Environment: real
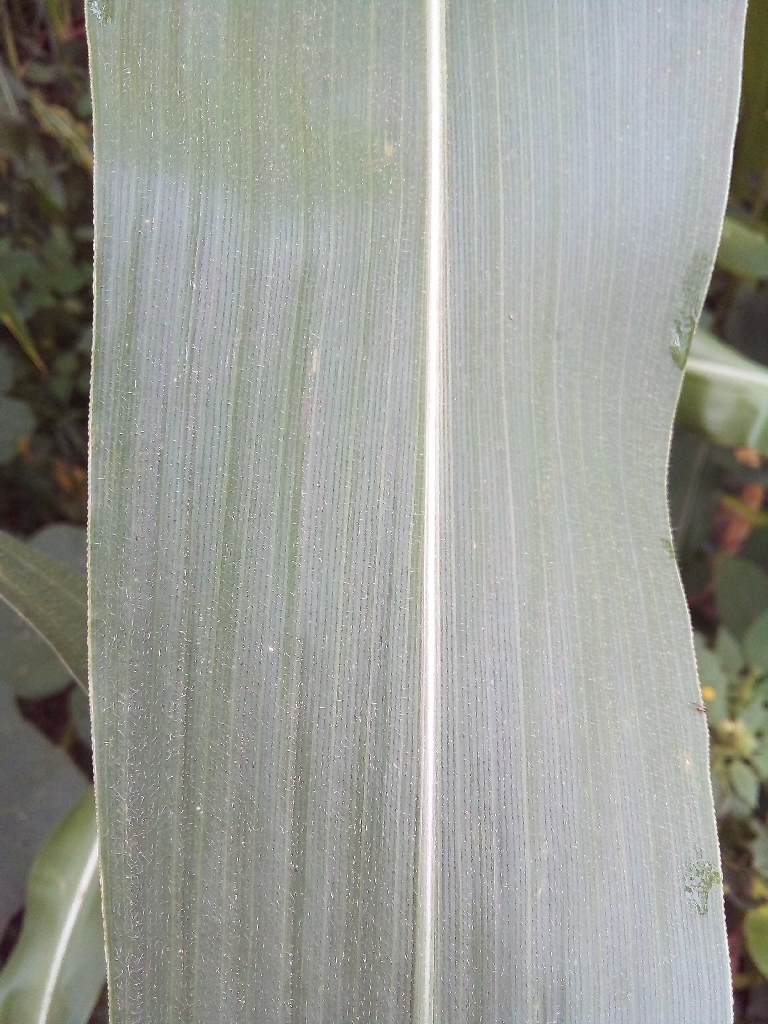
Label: healthy